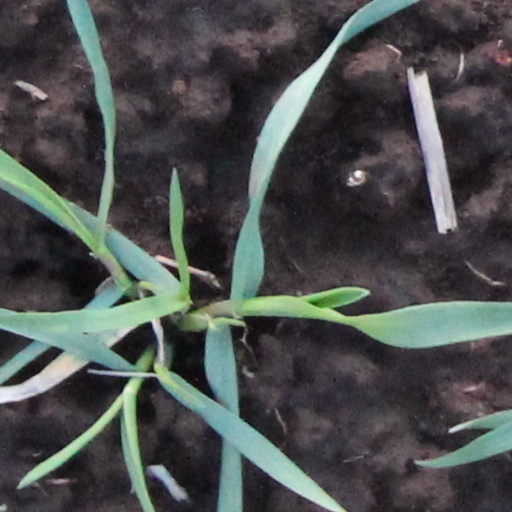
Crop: wheat